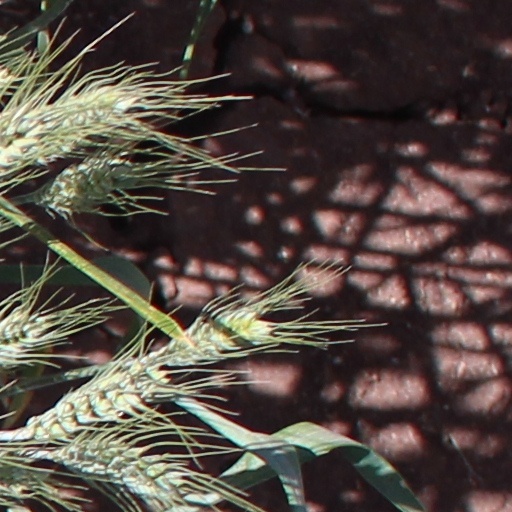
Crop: wheat